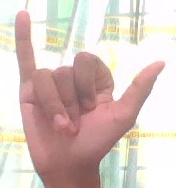
ASL sign: Y